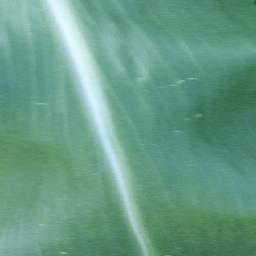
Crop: corn
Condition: (maize)_healthy